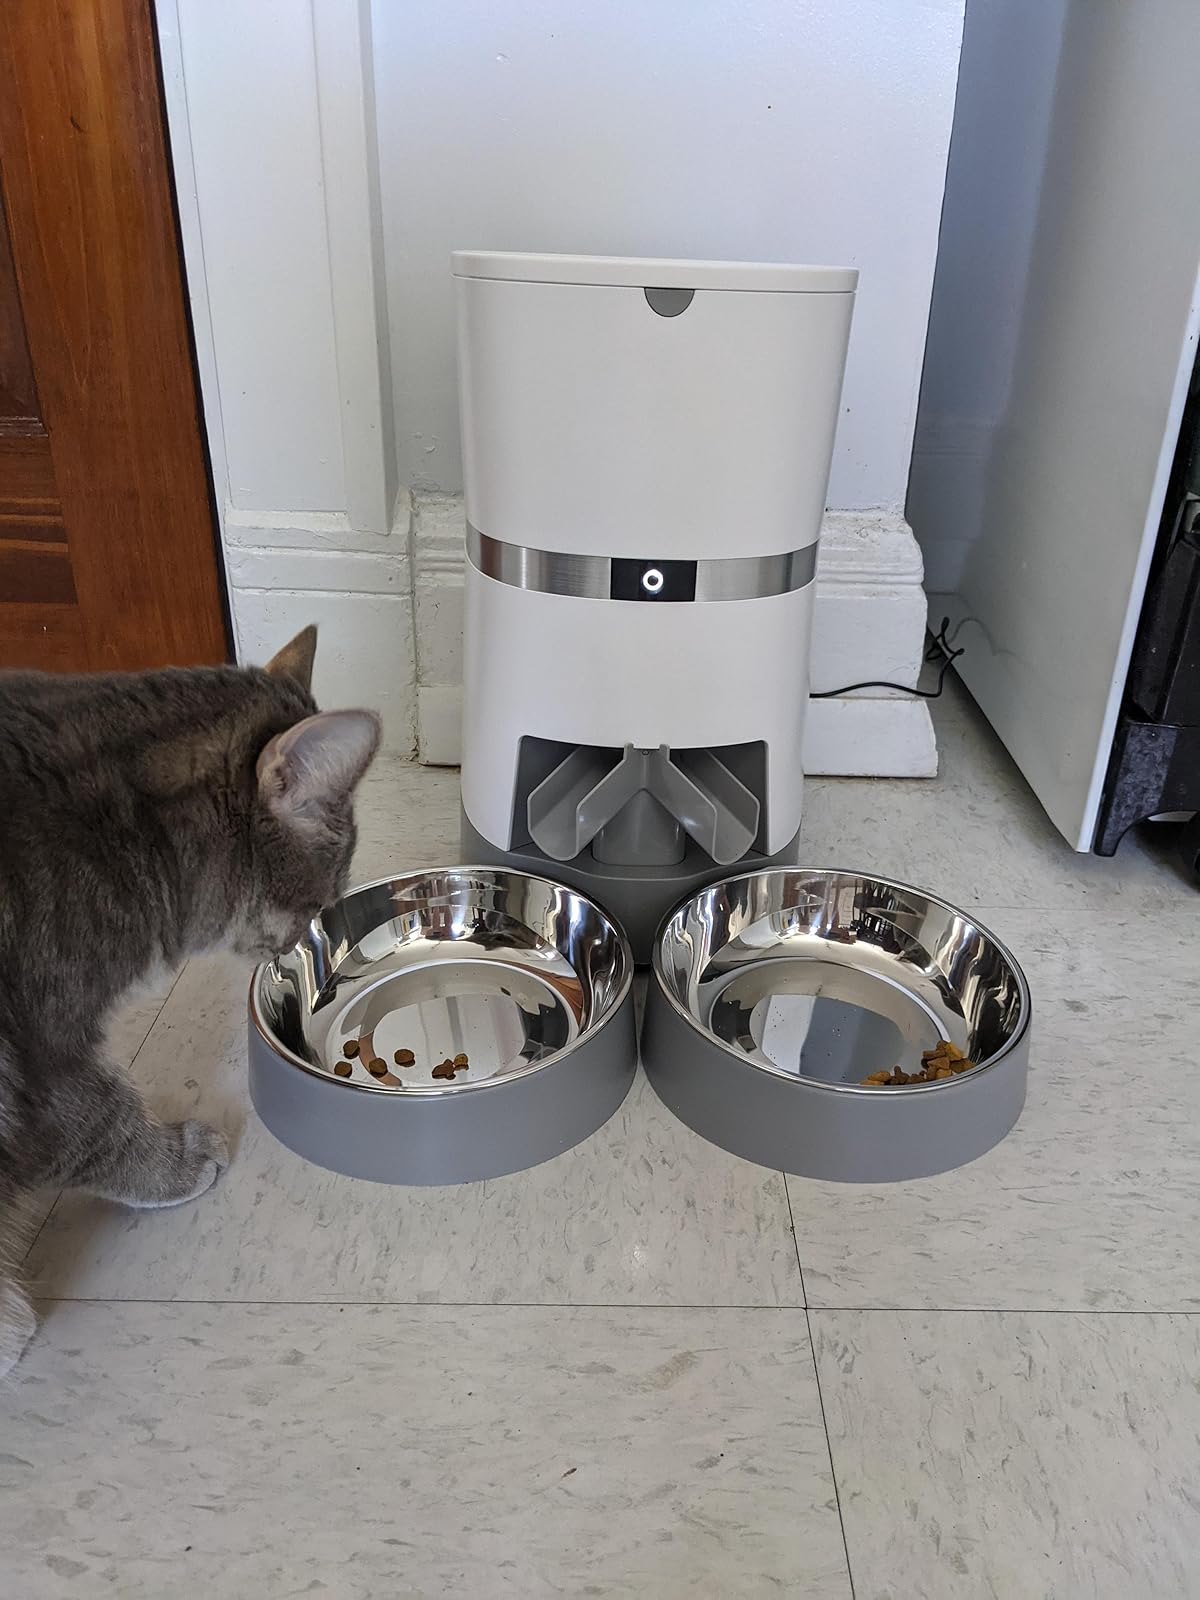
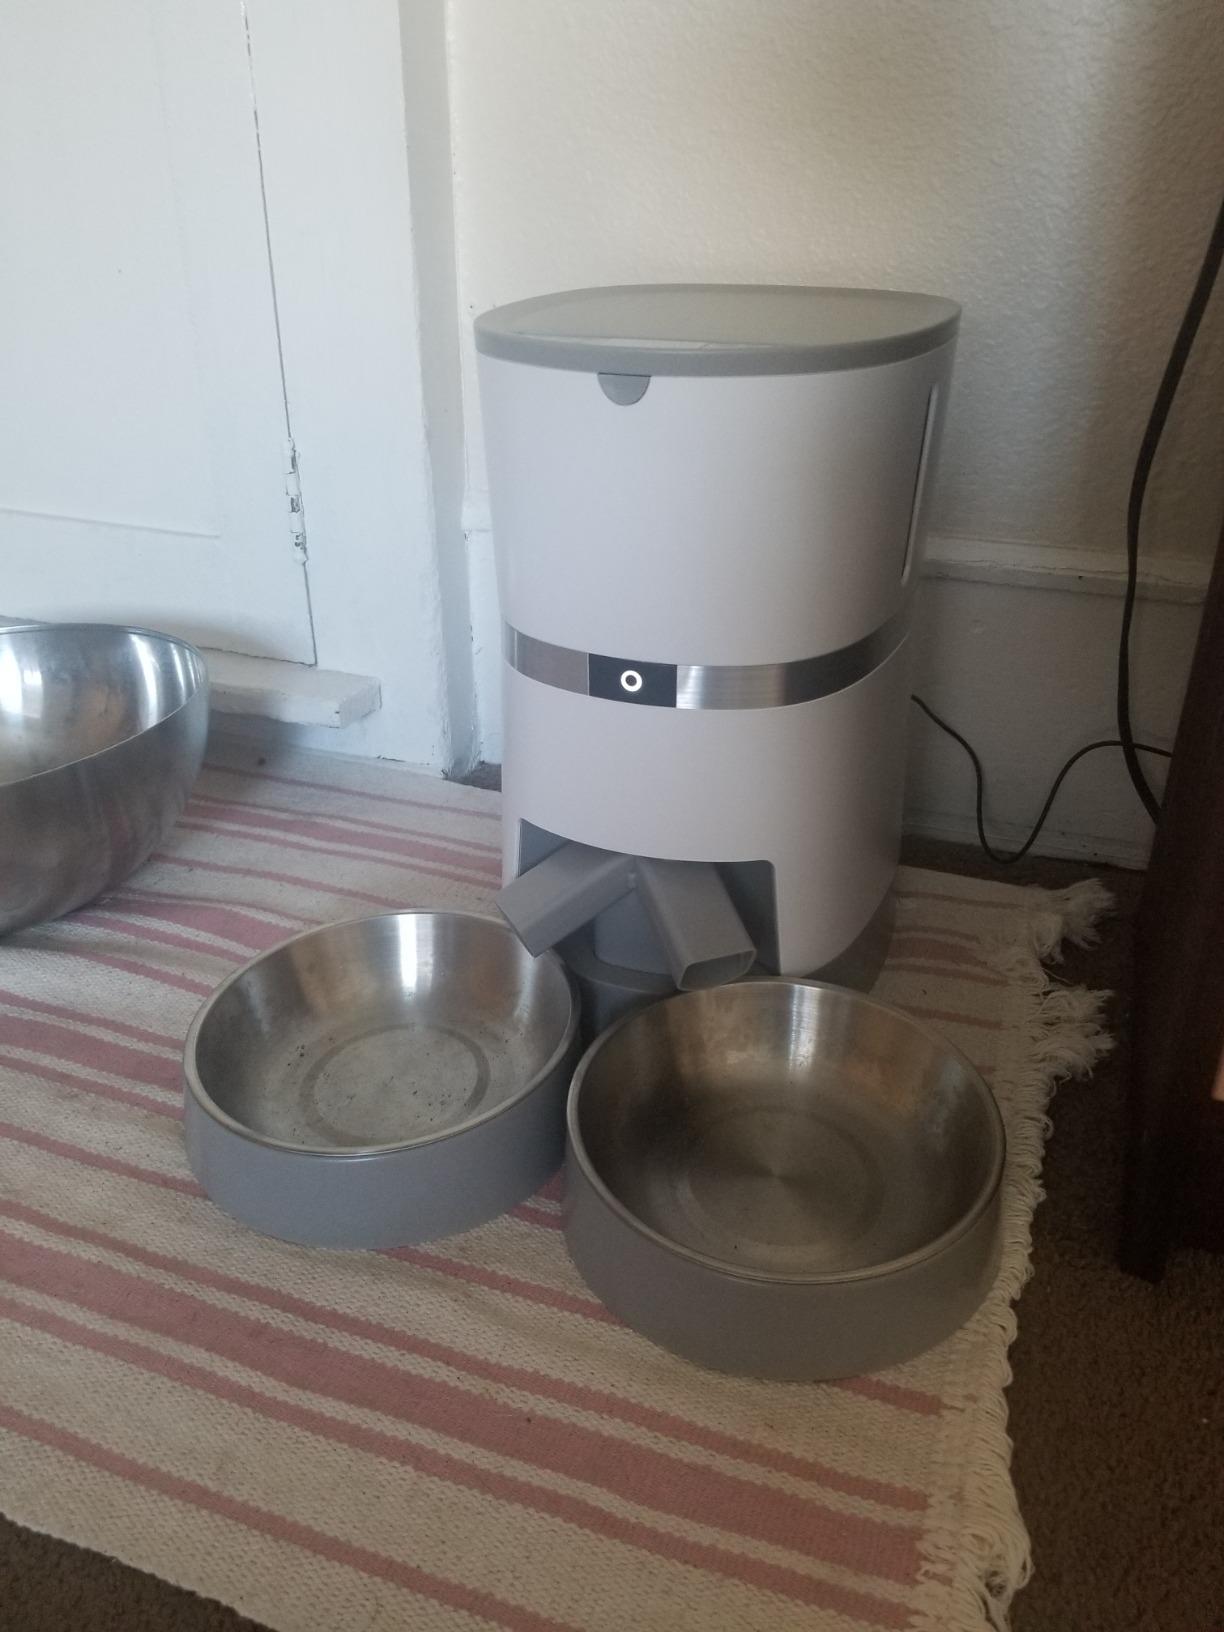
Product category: items_feeder
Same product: yes